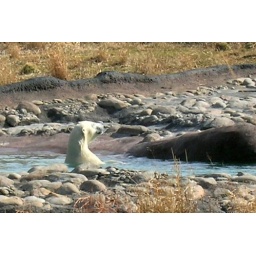
Talini the polar bear swimming in the Arctic Ring of Life at the Detroit Zoo. Happy Furry Friday!